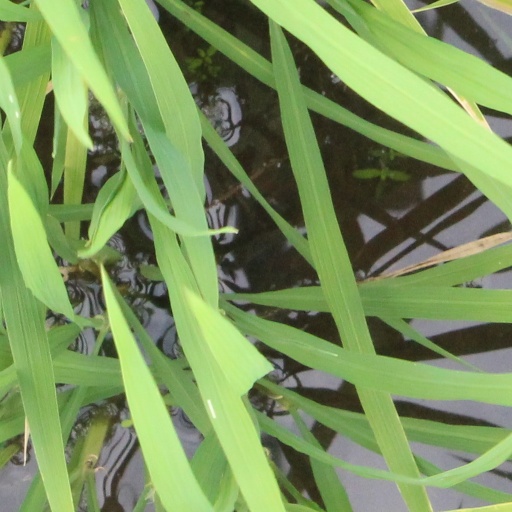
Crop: rice